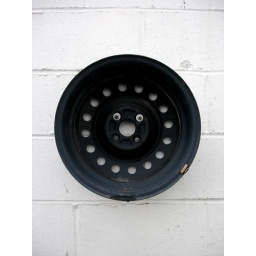
Something on a wall in a petrol station, somewhere on the road between Dublin and Waterford